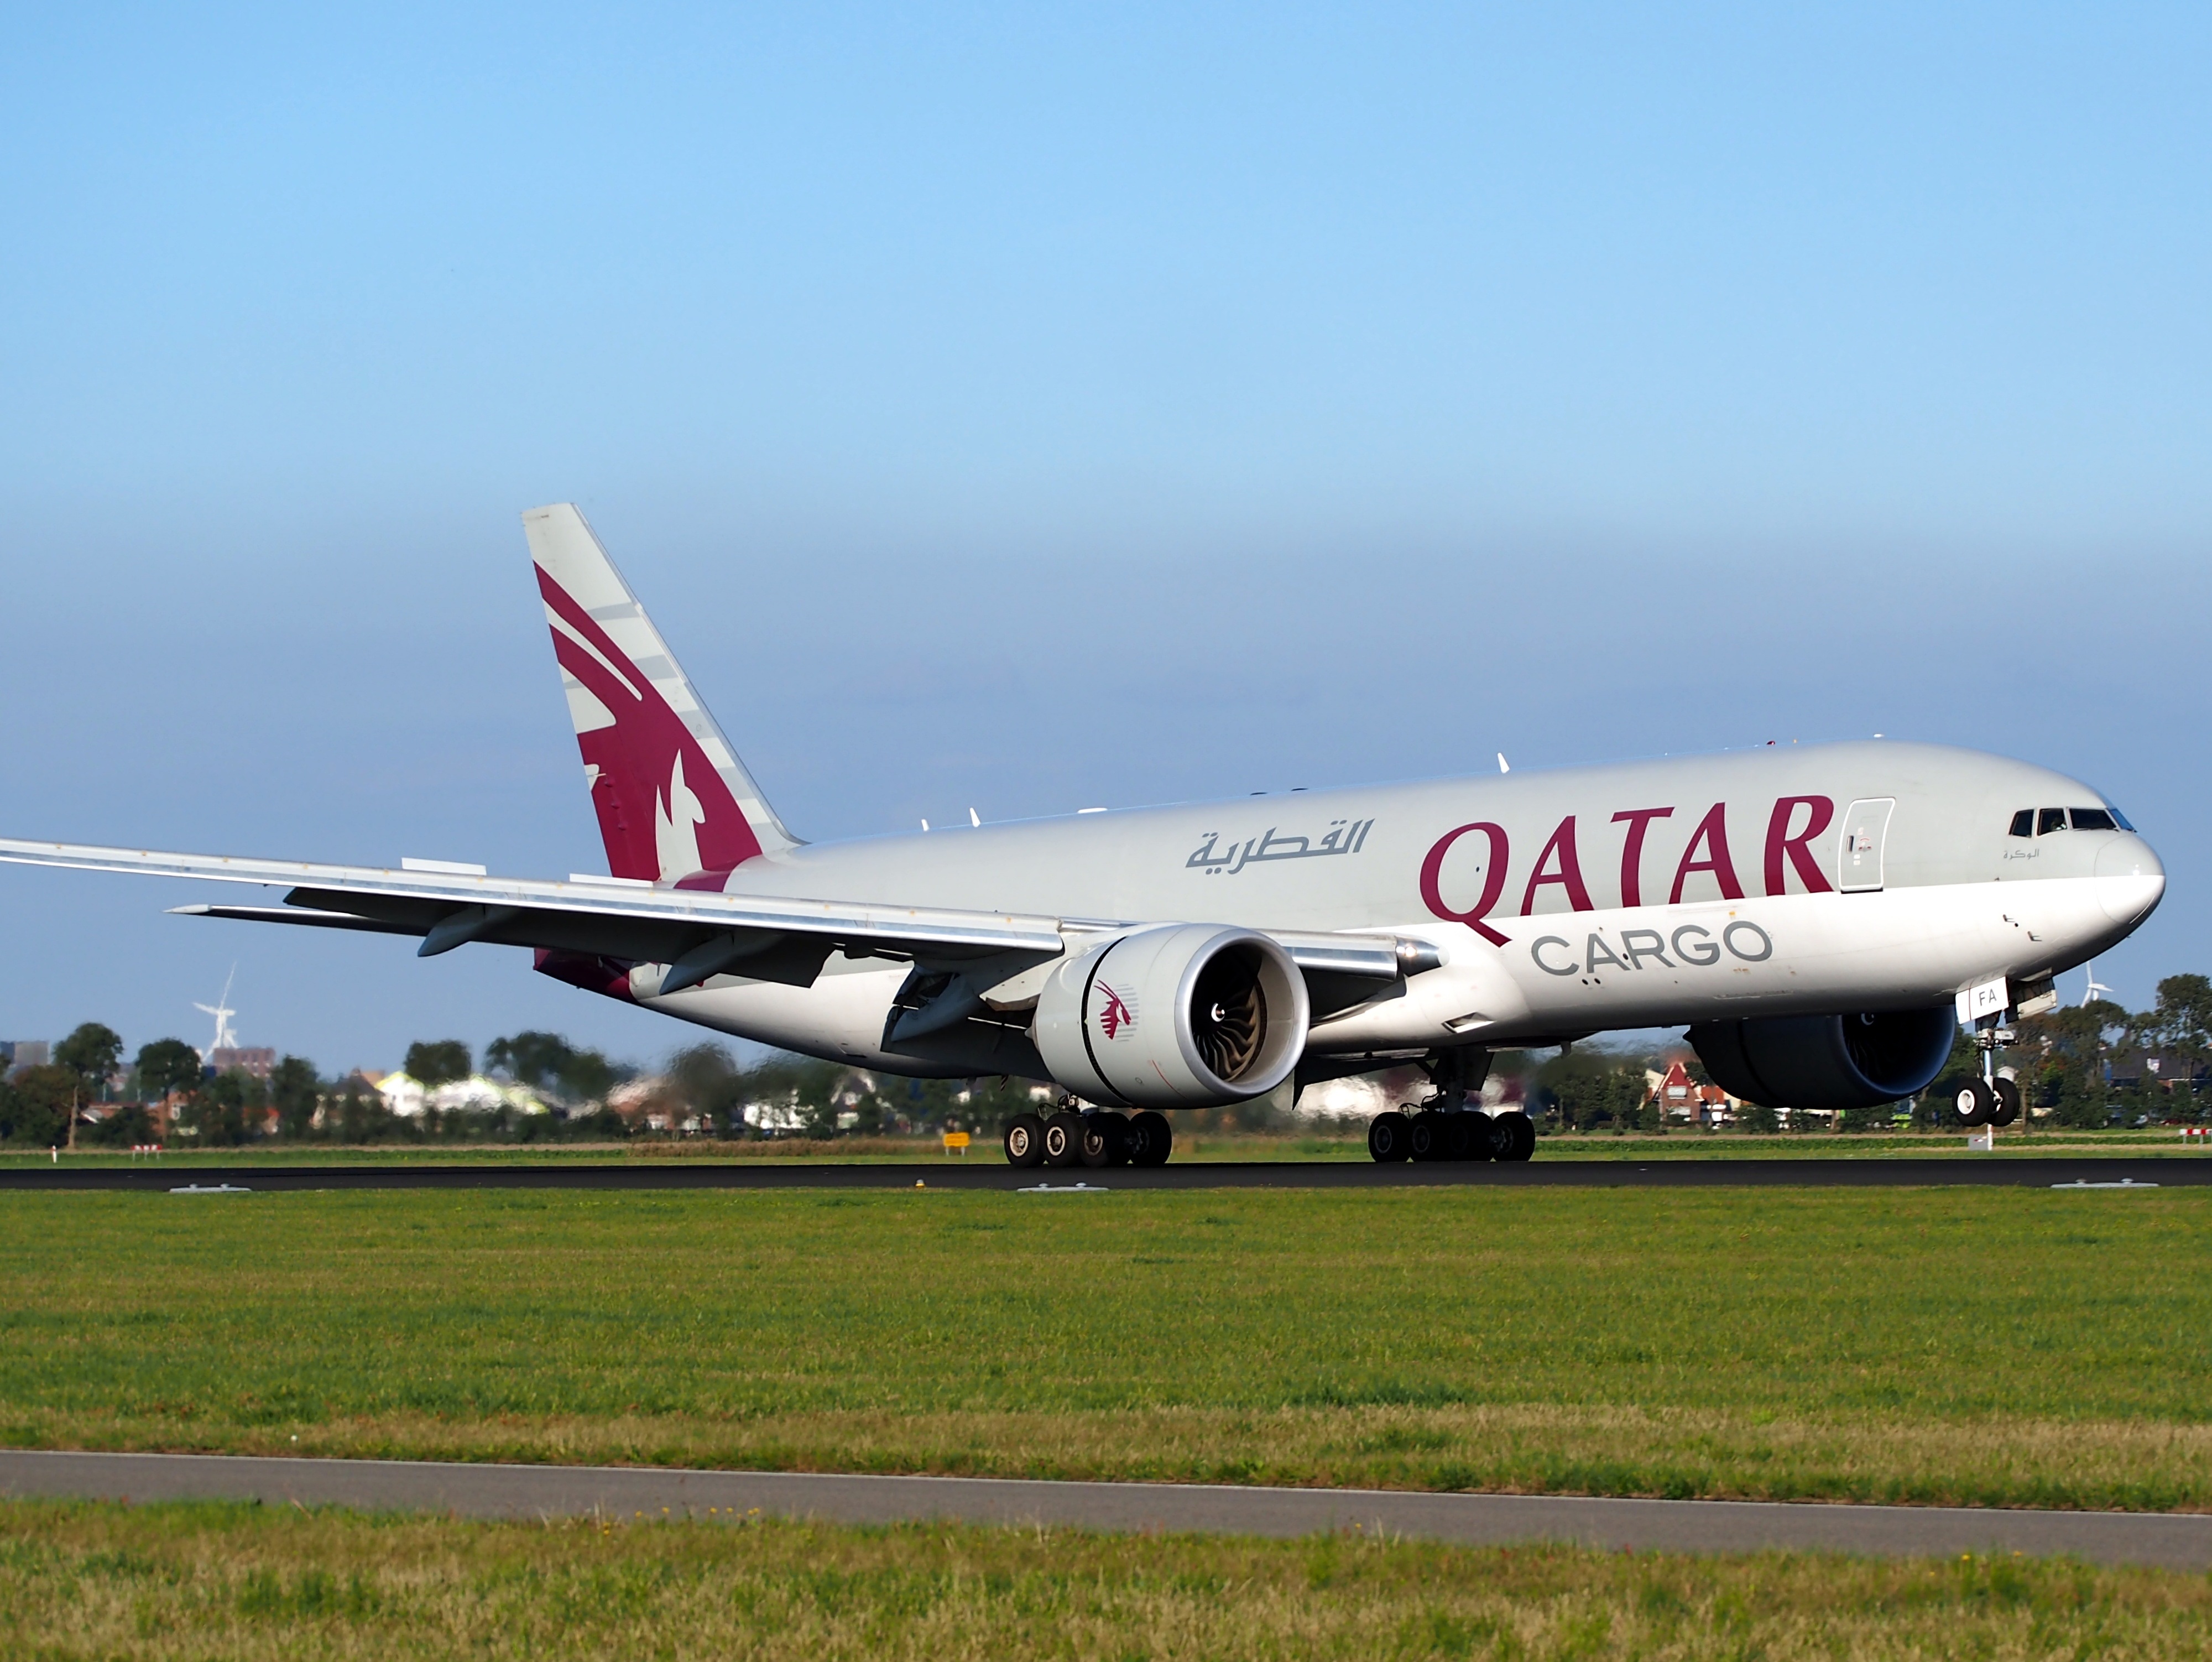
airport, airplane, plane, aircraft, jet, transportation, vehicle, airline, aviation, airliner, cargo, airbus, boeing, takeoff, jet aircraft, airbus a330, boeing 787 dreamliner, boeing 777, boeing 767, air travel, qatar airways, boeing 757, atmosphere of earth, wide body aircraft